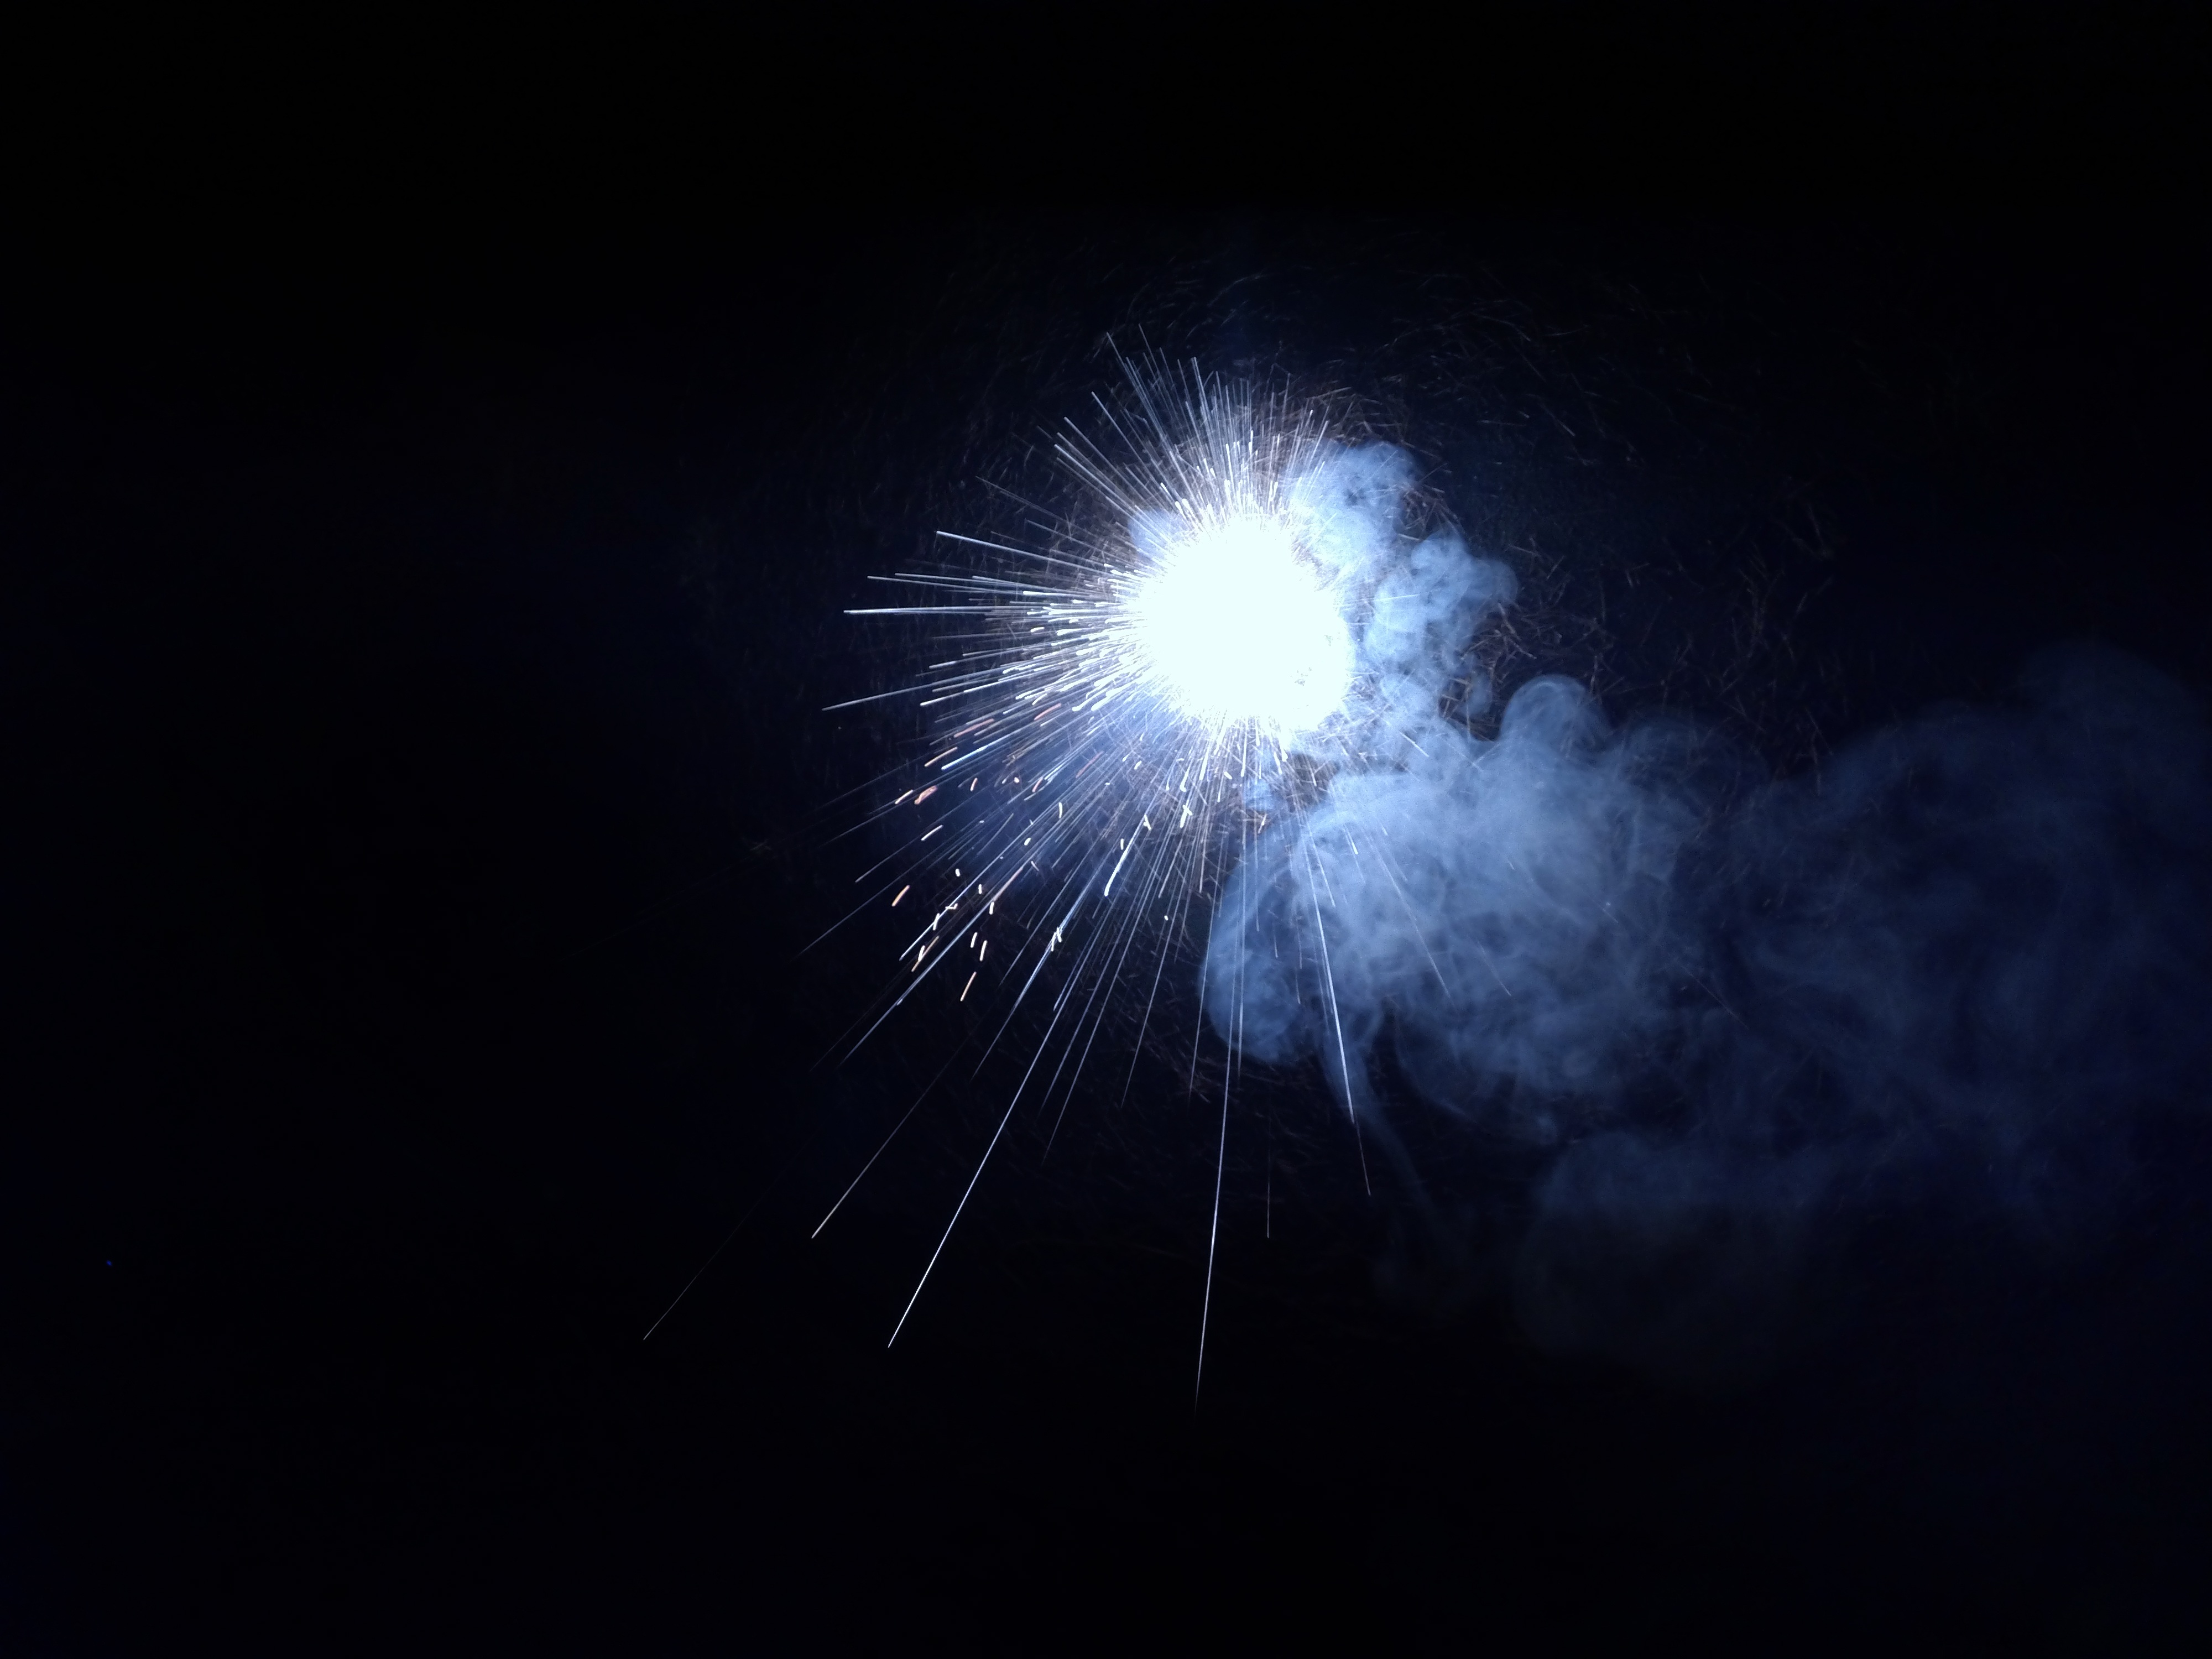
light, night, recreation, sparkler, darkness, rocket, radio, fireworks, fountain, sylvester, new year's eve, new year's day, shower of sparks, annual financial statements, turn of the year, outdoor recreation